John Brown (basketball, born 1951)

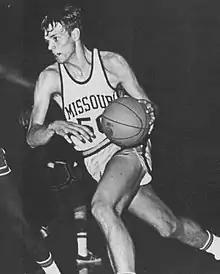
Brown during his sophomore season at Missouri.

John Young Brown (born December 14, 1951) is an American former professional basketball player who played in the National Basketball Association (NBA). A forward, he played college basketball for the Missouri Tigers. He was a graduate of Dixon High School in Dixon, Missouri. Brown was selected for the 1972 Olympic team, but due to injury did not compete in the games.